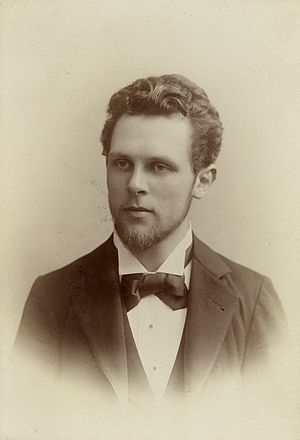
Joseph Jongen
Marie-Alphonse-Nicolas-Joseph Jongen var en belgisk komponist og professor.